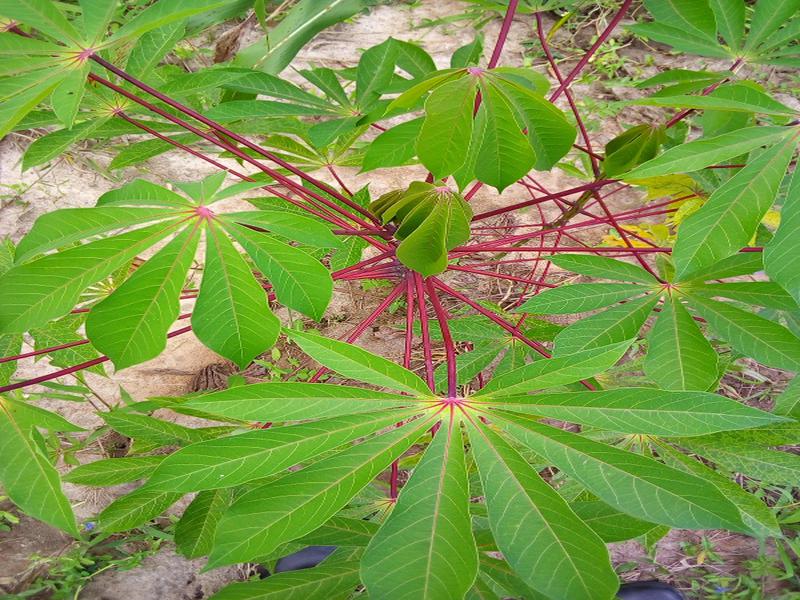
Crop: cassava
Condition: brown_streak_disease